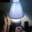
Label: lamp